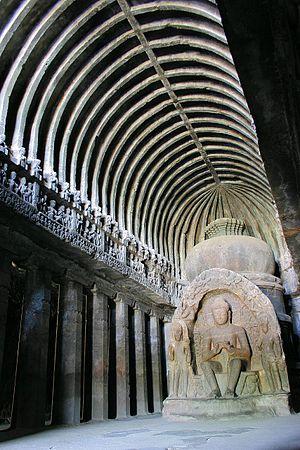
Les temples sous roche sont des monuments consacrés établis dans des grottes souterraines creusées dans le roc, ou naturelles. Ces temples souterrains et les temples monolithiques sculptés dans la roche sont une forme de l'architecture et de la construction sous roche ancienne, techniques de construction étroitement liées avec la sculpture dans la pierre. Les plus vastes complexes de temples sous roche créés artificiellement ont vu le jour en Inde, où l'on trouve environ 1 200 ensembles, et dans les régions frontalières en Asie.